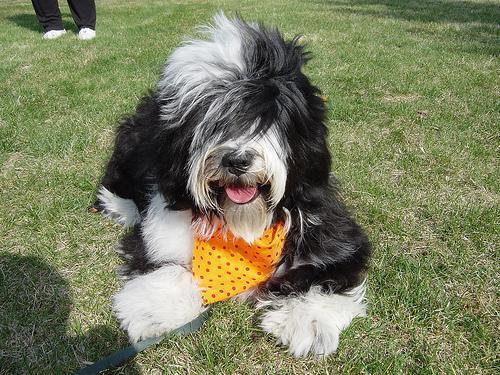
Tibetan_terrier